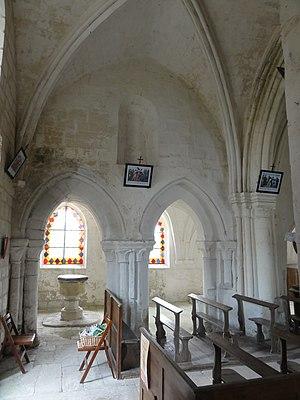
L'église Saint-Laurent de Bémont est une église catholique paroissiale située à Russy-Bémont, dans le département de l'Oise, en France. Elle est dominée par un puissant clocher en bâtière de la seconde moitié du XVIᵉ siècle, qui s'élève au-dessus de la première travée du bas-côté sud, et culmine à 25 cm de hauteur. Les petites dimensions de l'édifice le font apparaître bien plus grand qu'il n'est en réalité. Si les élévations extérieures de l'église ne montrent aucun intérêt particulier, l'intérieur révèle une construction de qualité entièrement voûtée d'ogives, qui réunit une nef de deux travées de la première période gothique à des bas-côtés et un chœur bâtis sous quatre campagnes distinctes au cours de la première moitié du XVIᵉ siècle. Si la nef se démarque par son parti original, avec deux grandes arcades et deux travées de bas-côté au nord pour une travée de nef avec une voûte quadripartite ordinaire, les autres parties illustrent la transition successive du style gothique flamboyant vers la Renaissance. Remarquable aussi pour sa complexité, l'église Saint-Laurent a été inscrite aux monuments historiques par arrêté du 12 avril 1927.